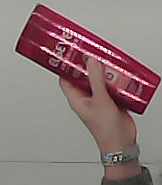
Product: loreal_shampoo